History of Brunswick, Georgia

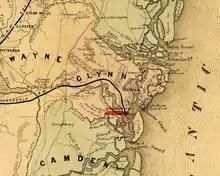
A map showing Brunswick and the surrounding area in 1864.

The recorded History of Brunswick, Georgia dates to 1738, when a plantation was established along the Turtle River. By 1789, the city was recognized by President George Washington as having been one of five original ports of entry for the American colonies. In 1797, Brunswick's prominence was further recognized when it became the county seat of Glynn County, a status it retains to this day. During the later stages of the Civil War, with the approach of the Union Army, much of the city was abandoned and burned. Economic prosperity eventually returned, when a large lumber mill was constructed in the area.